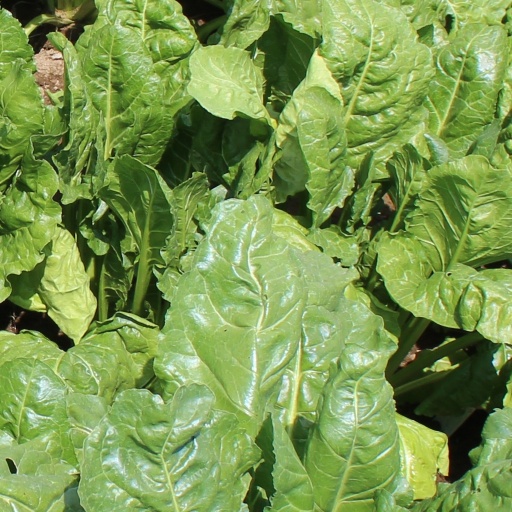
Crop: sugar beet